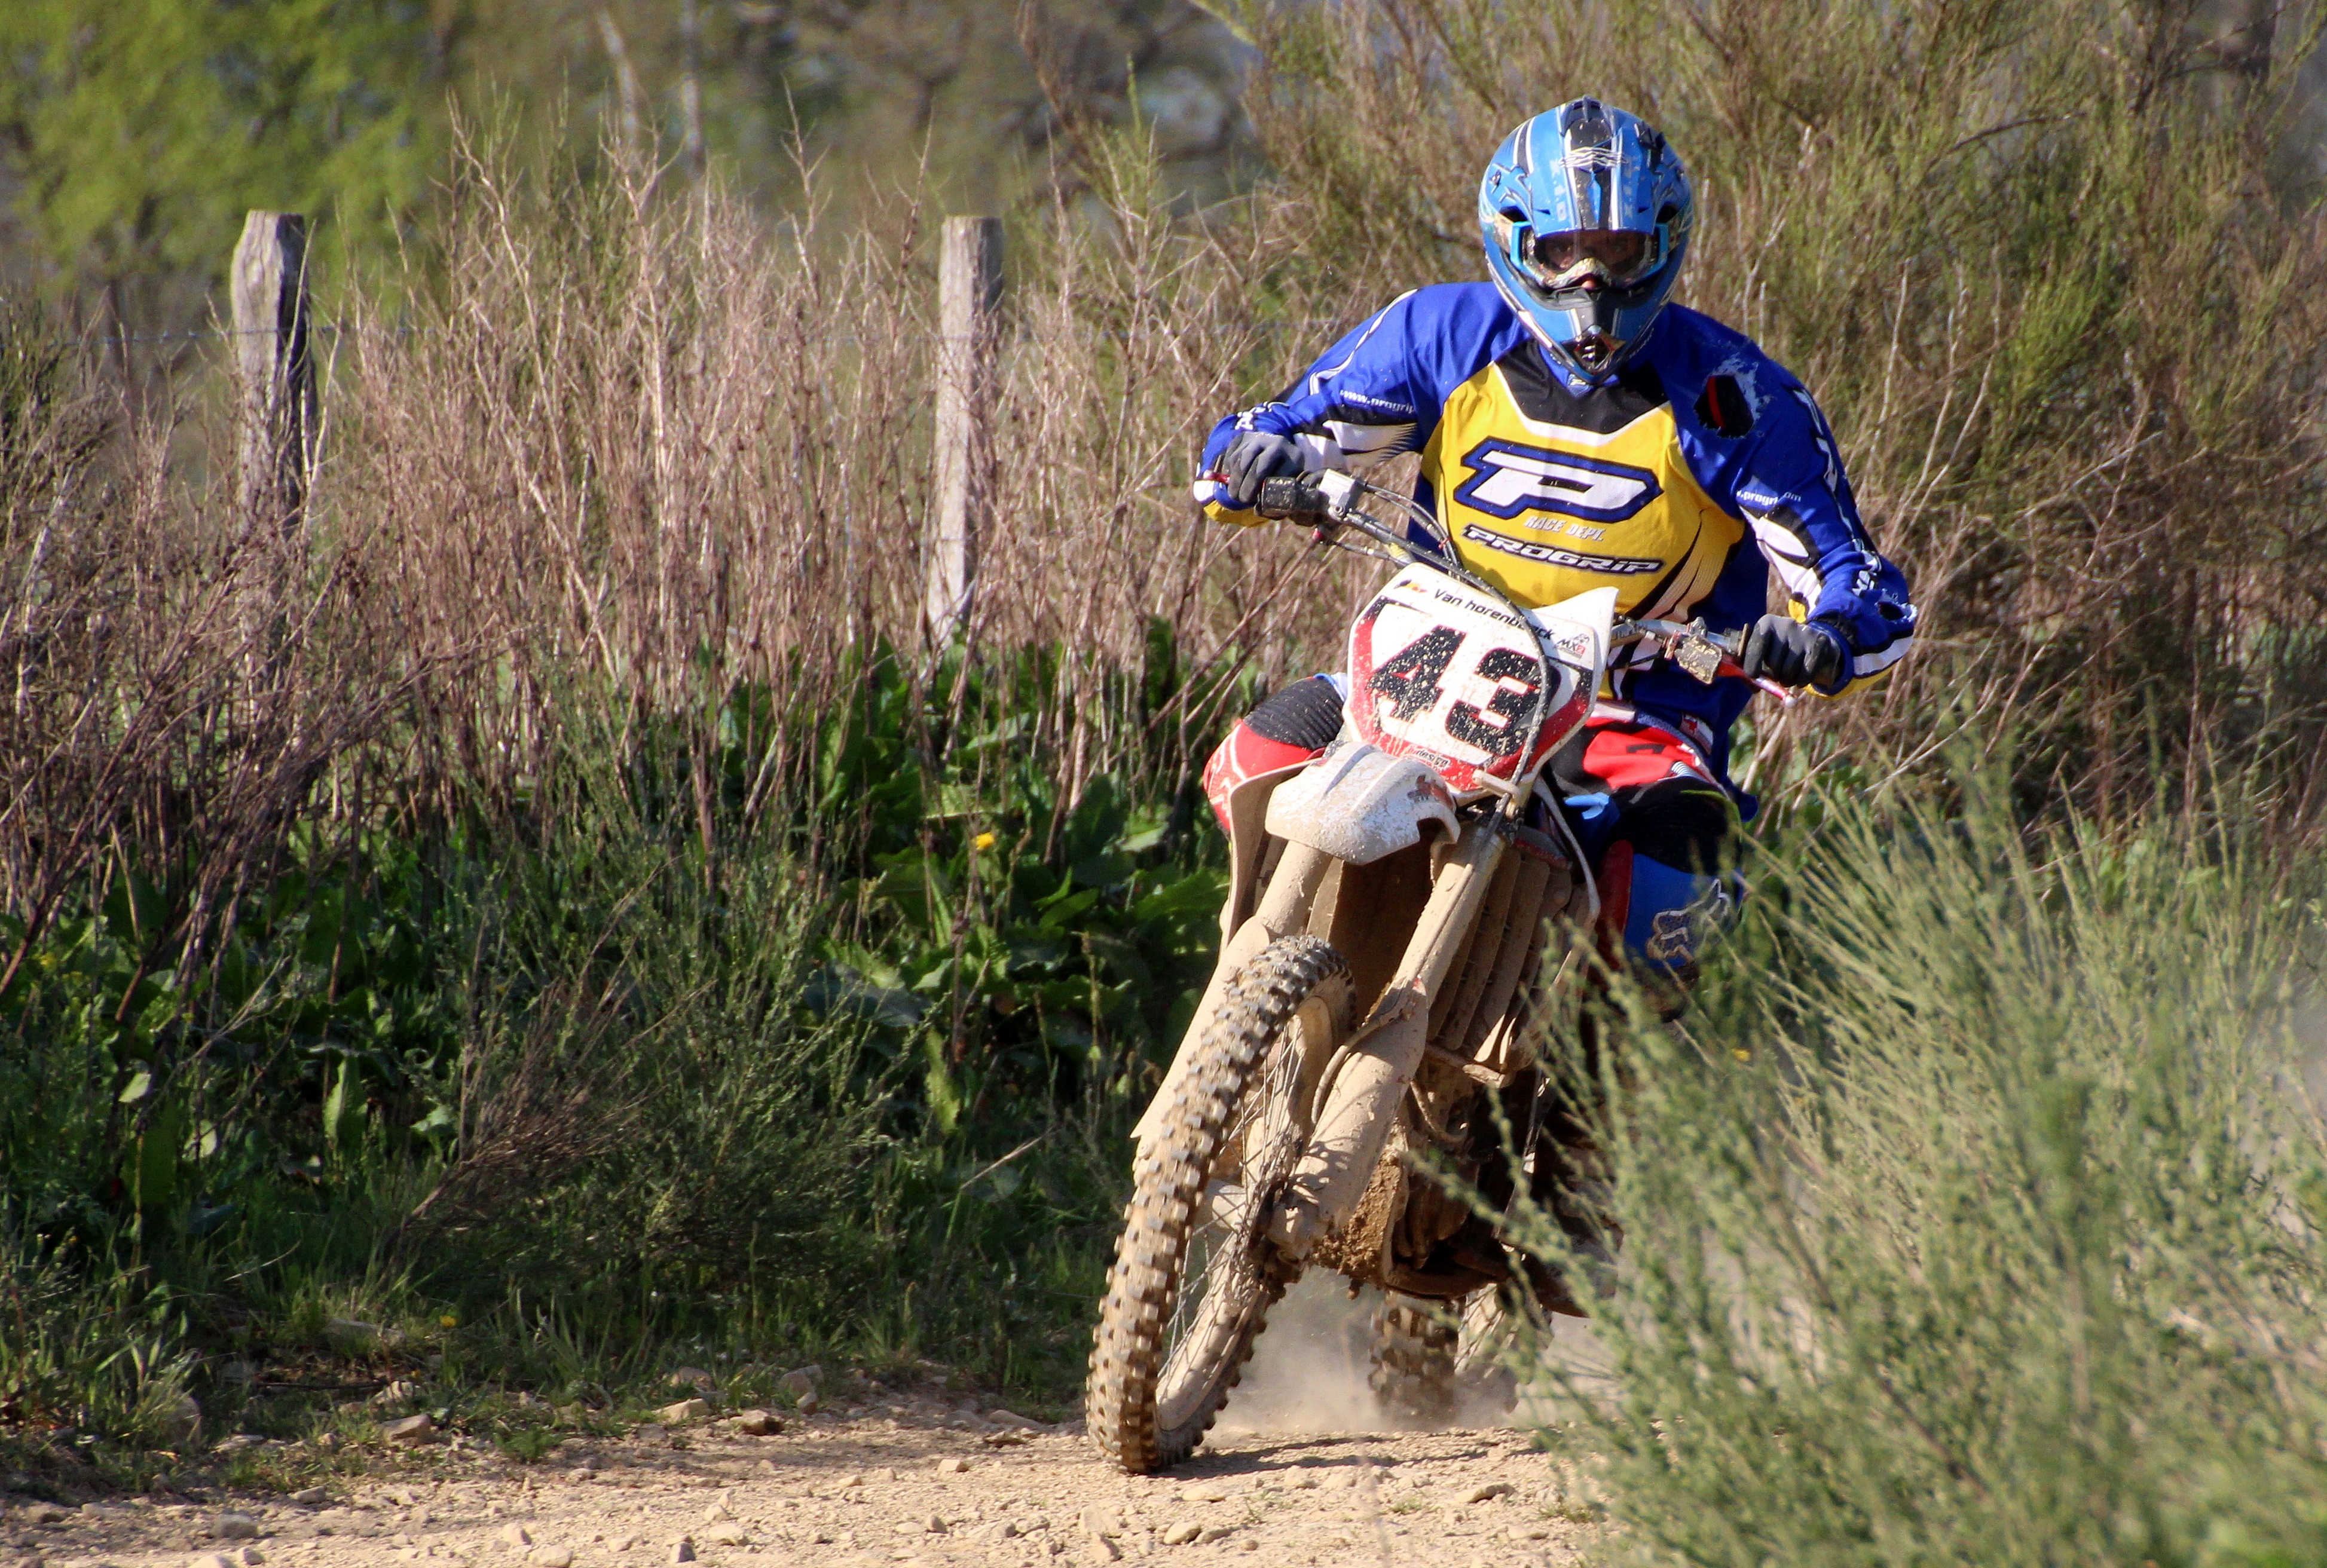
vehicle, motorcycle, motocross, training, soil, cross, extreme sport, sports, racing, dusty, driver, motorsport, enduro, motocross ride, motorcycle sport, motorcycling, motorcycle racing, dry earth, off roading, endurocross